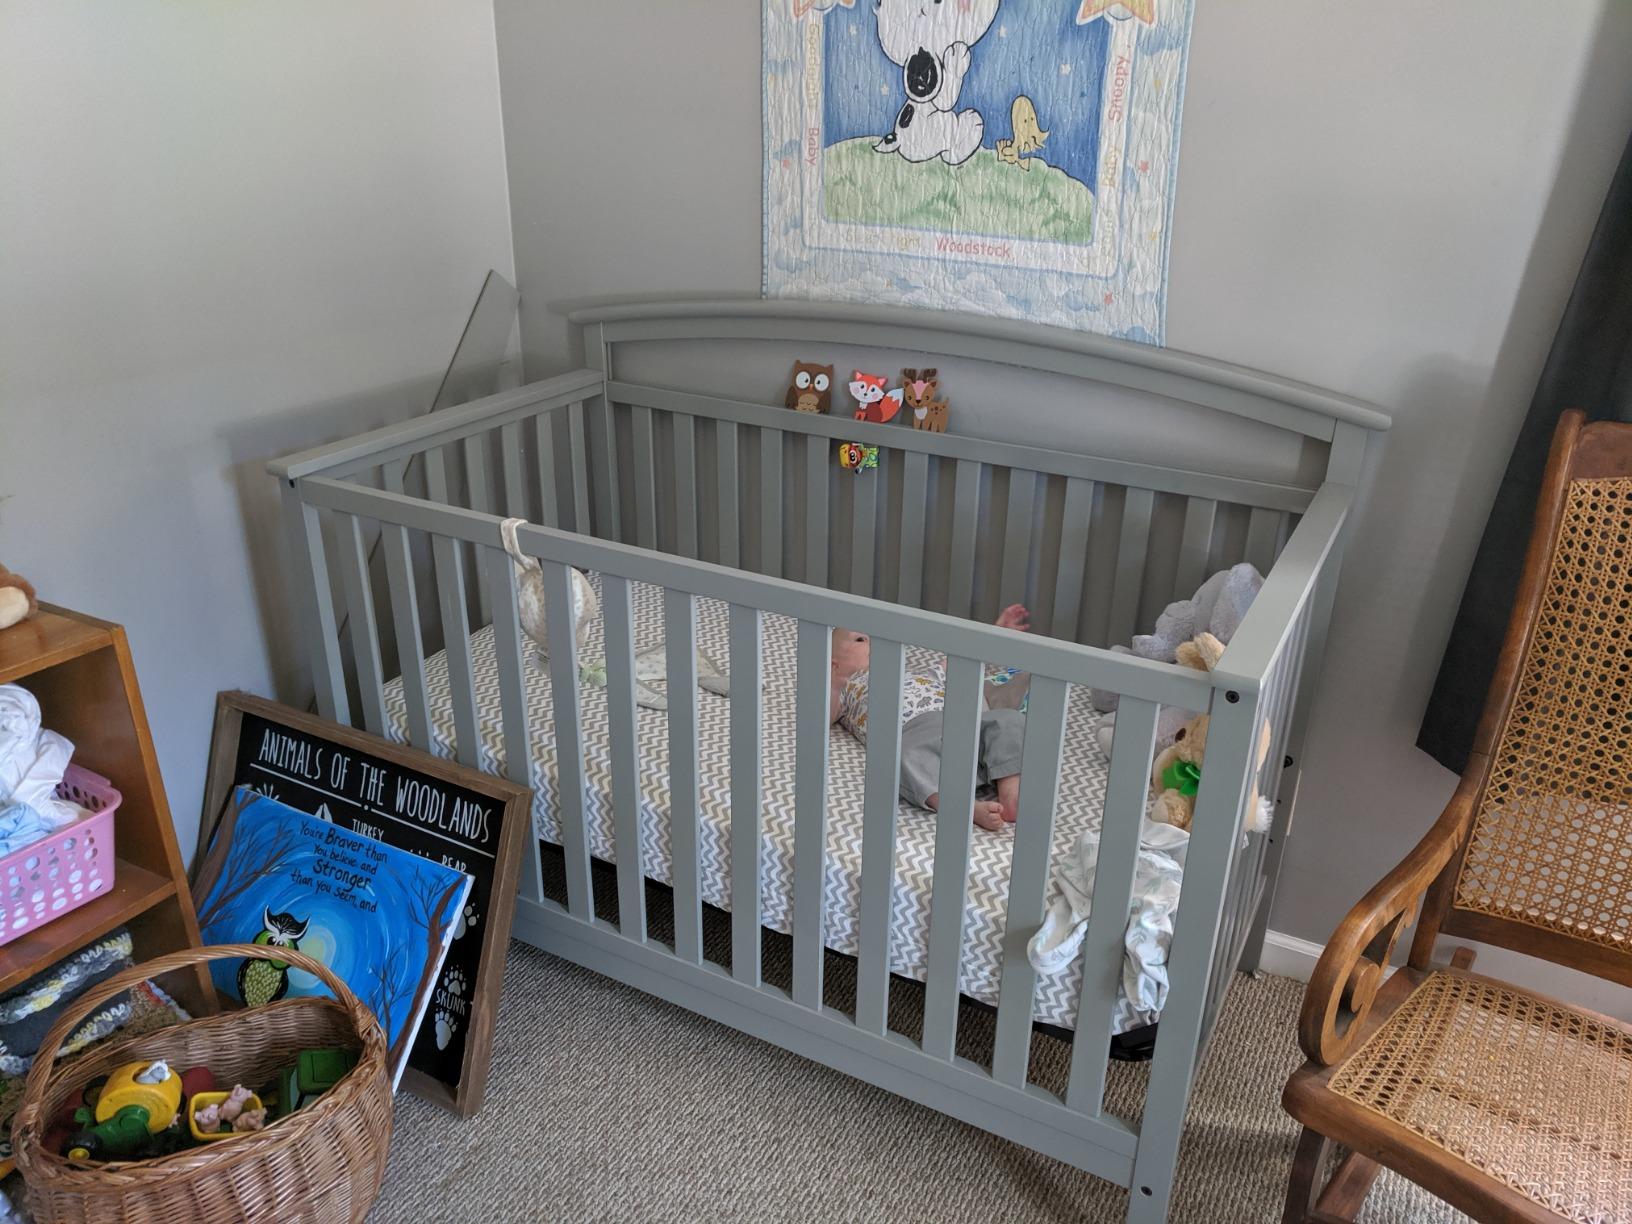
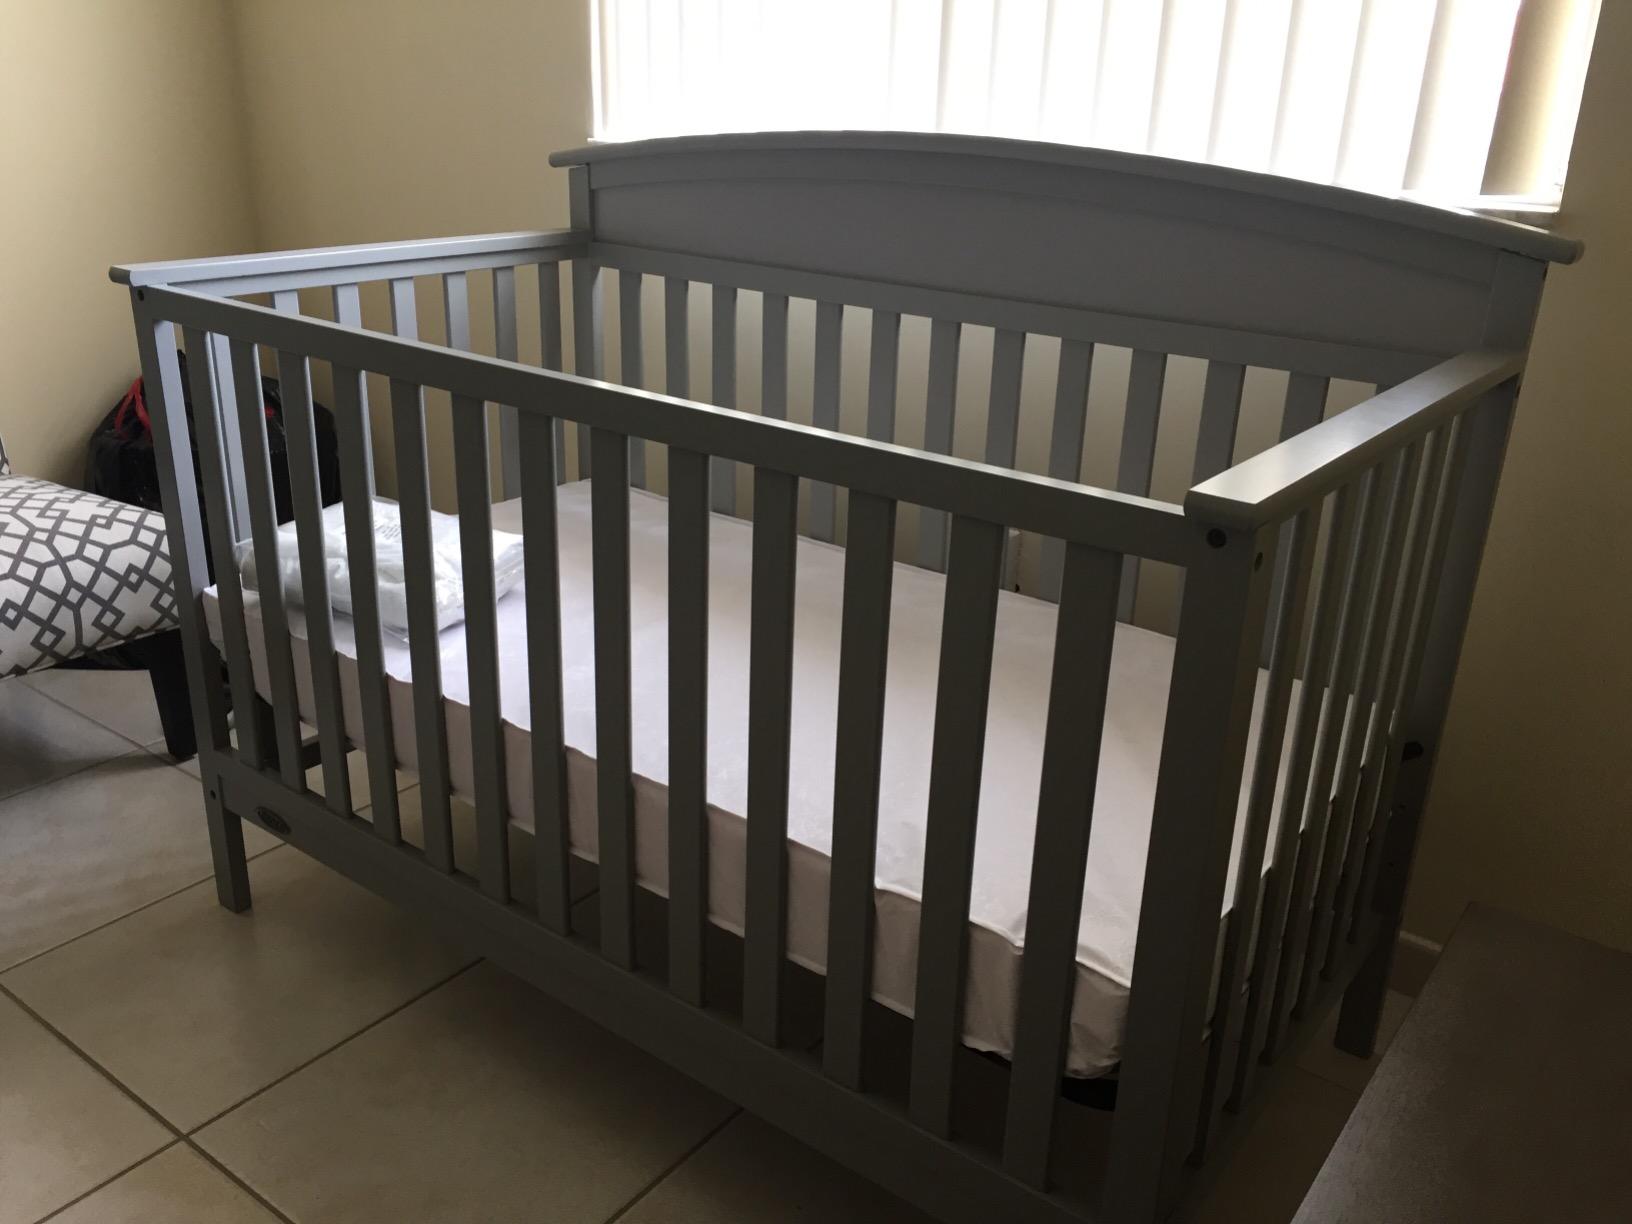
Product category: products_crib
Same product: yes